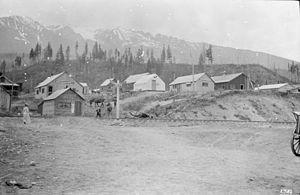
La société Foley, Welch et Stewart était une entreprise canado-américaine de sous-traitance ferroviaire existant au début du XXe siècle. La compagnie était détenue et exploitée par Patrick Welch et J.W. Stewart de Spokane et par T. Foley de St. Paul.